VeggieTales

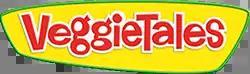
"VeggieTales" logo used since 2014

VeggieTales is an American Christian CGI-animated series and multimedia franchise created by Phil Vischer and Mike Nawrocki under Big Idea Entertainment. The series stars Bob the Tomato and Larry the Cucumber leading a variety of fruit and vegetable characters as they retell stories from the Bible and parody pop culture while also teaching life lessons according to a biblical world view.